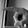
ASL letter: P